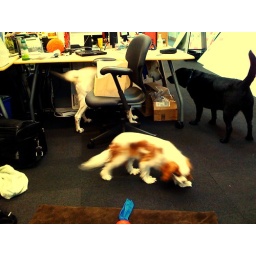
dog city in the office with Charlie, Chippy and Abby.